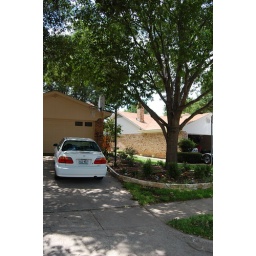
We love the river rock around the flower beds!